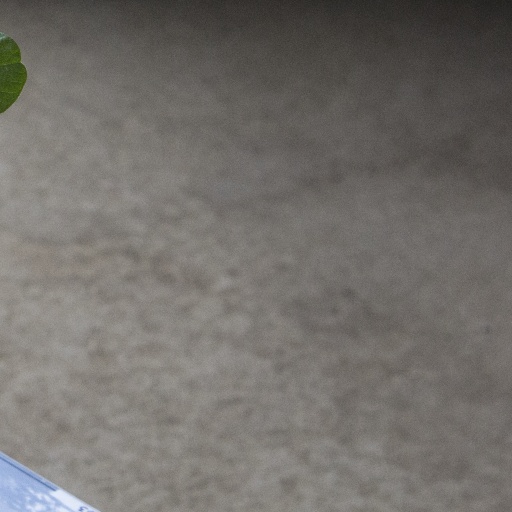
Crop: soybean